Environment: lab
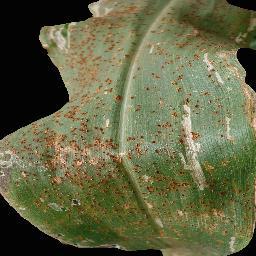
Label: common_rust